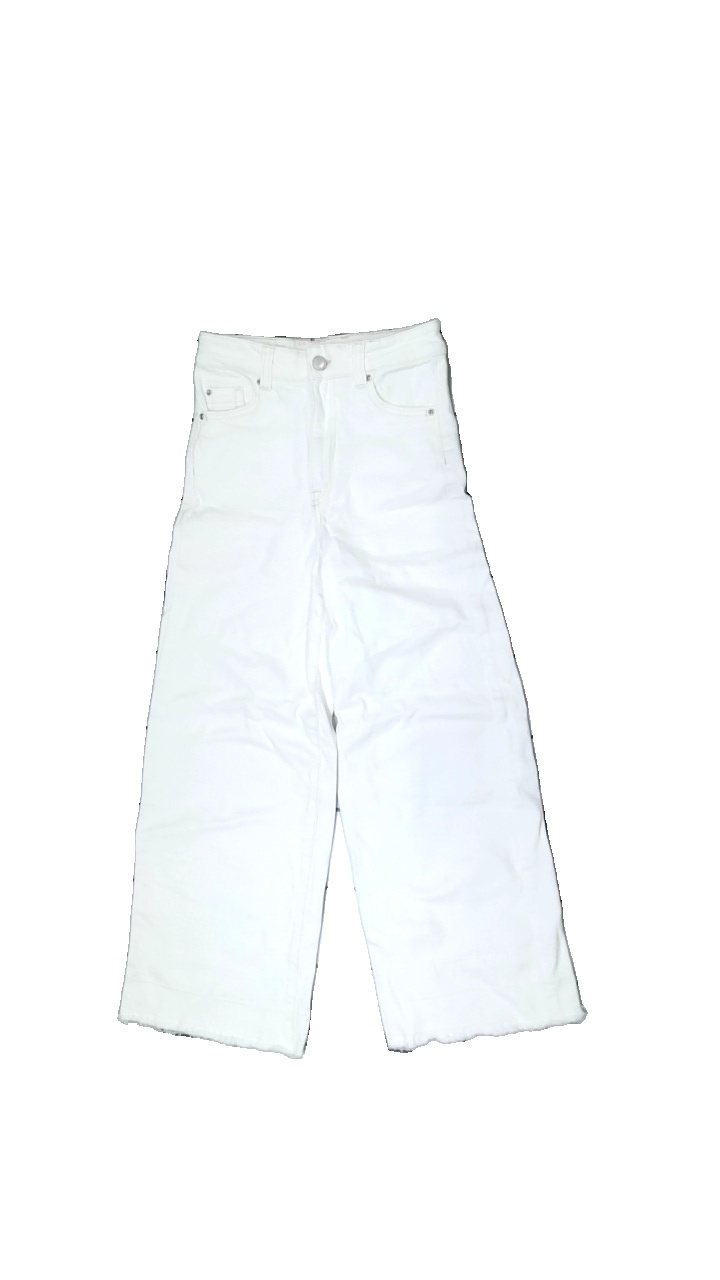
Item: Jeans (Ladies)
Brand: &denim (h&m)
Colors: White
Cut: Loose
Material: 100% cotton
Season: All
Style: Denim
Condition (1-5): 4
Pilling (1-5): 5
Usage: Reuse
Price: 100-150